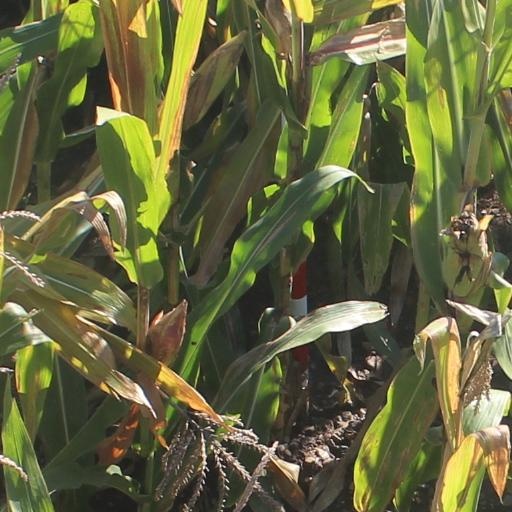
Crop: maize; corn